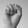
ASL letter: S